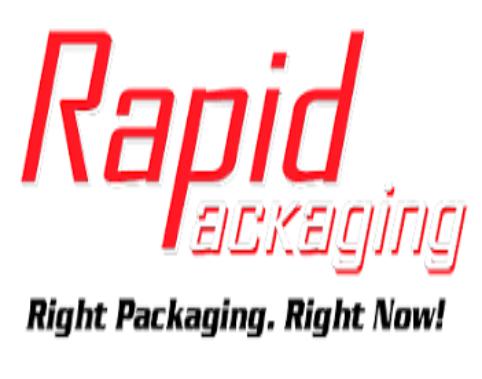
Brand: Black Rapid
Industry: Others